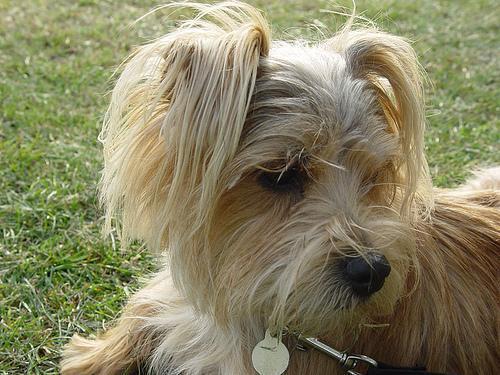
Norfolk_terrier